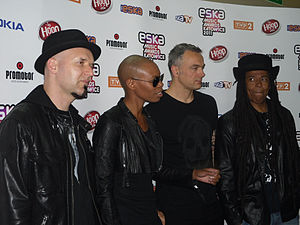
Skunk Anansie
Skunk Anansie var et engelsk alternativt punk band der var aktiv i årene mellem 1994 og 2001.